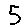
Label: 5